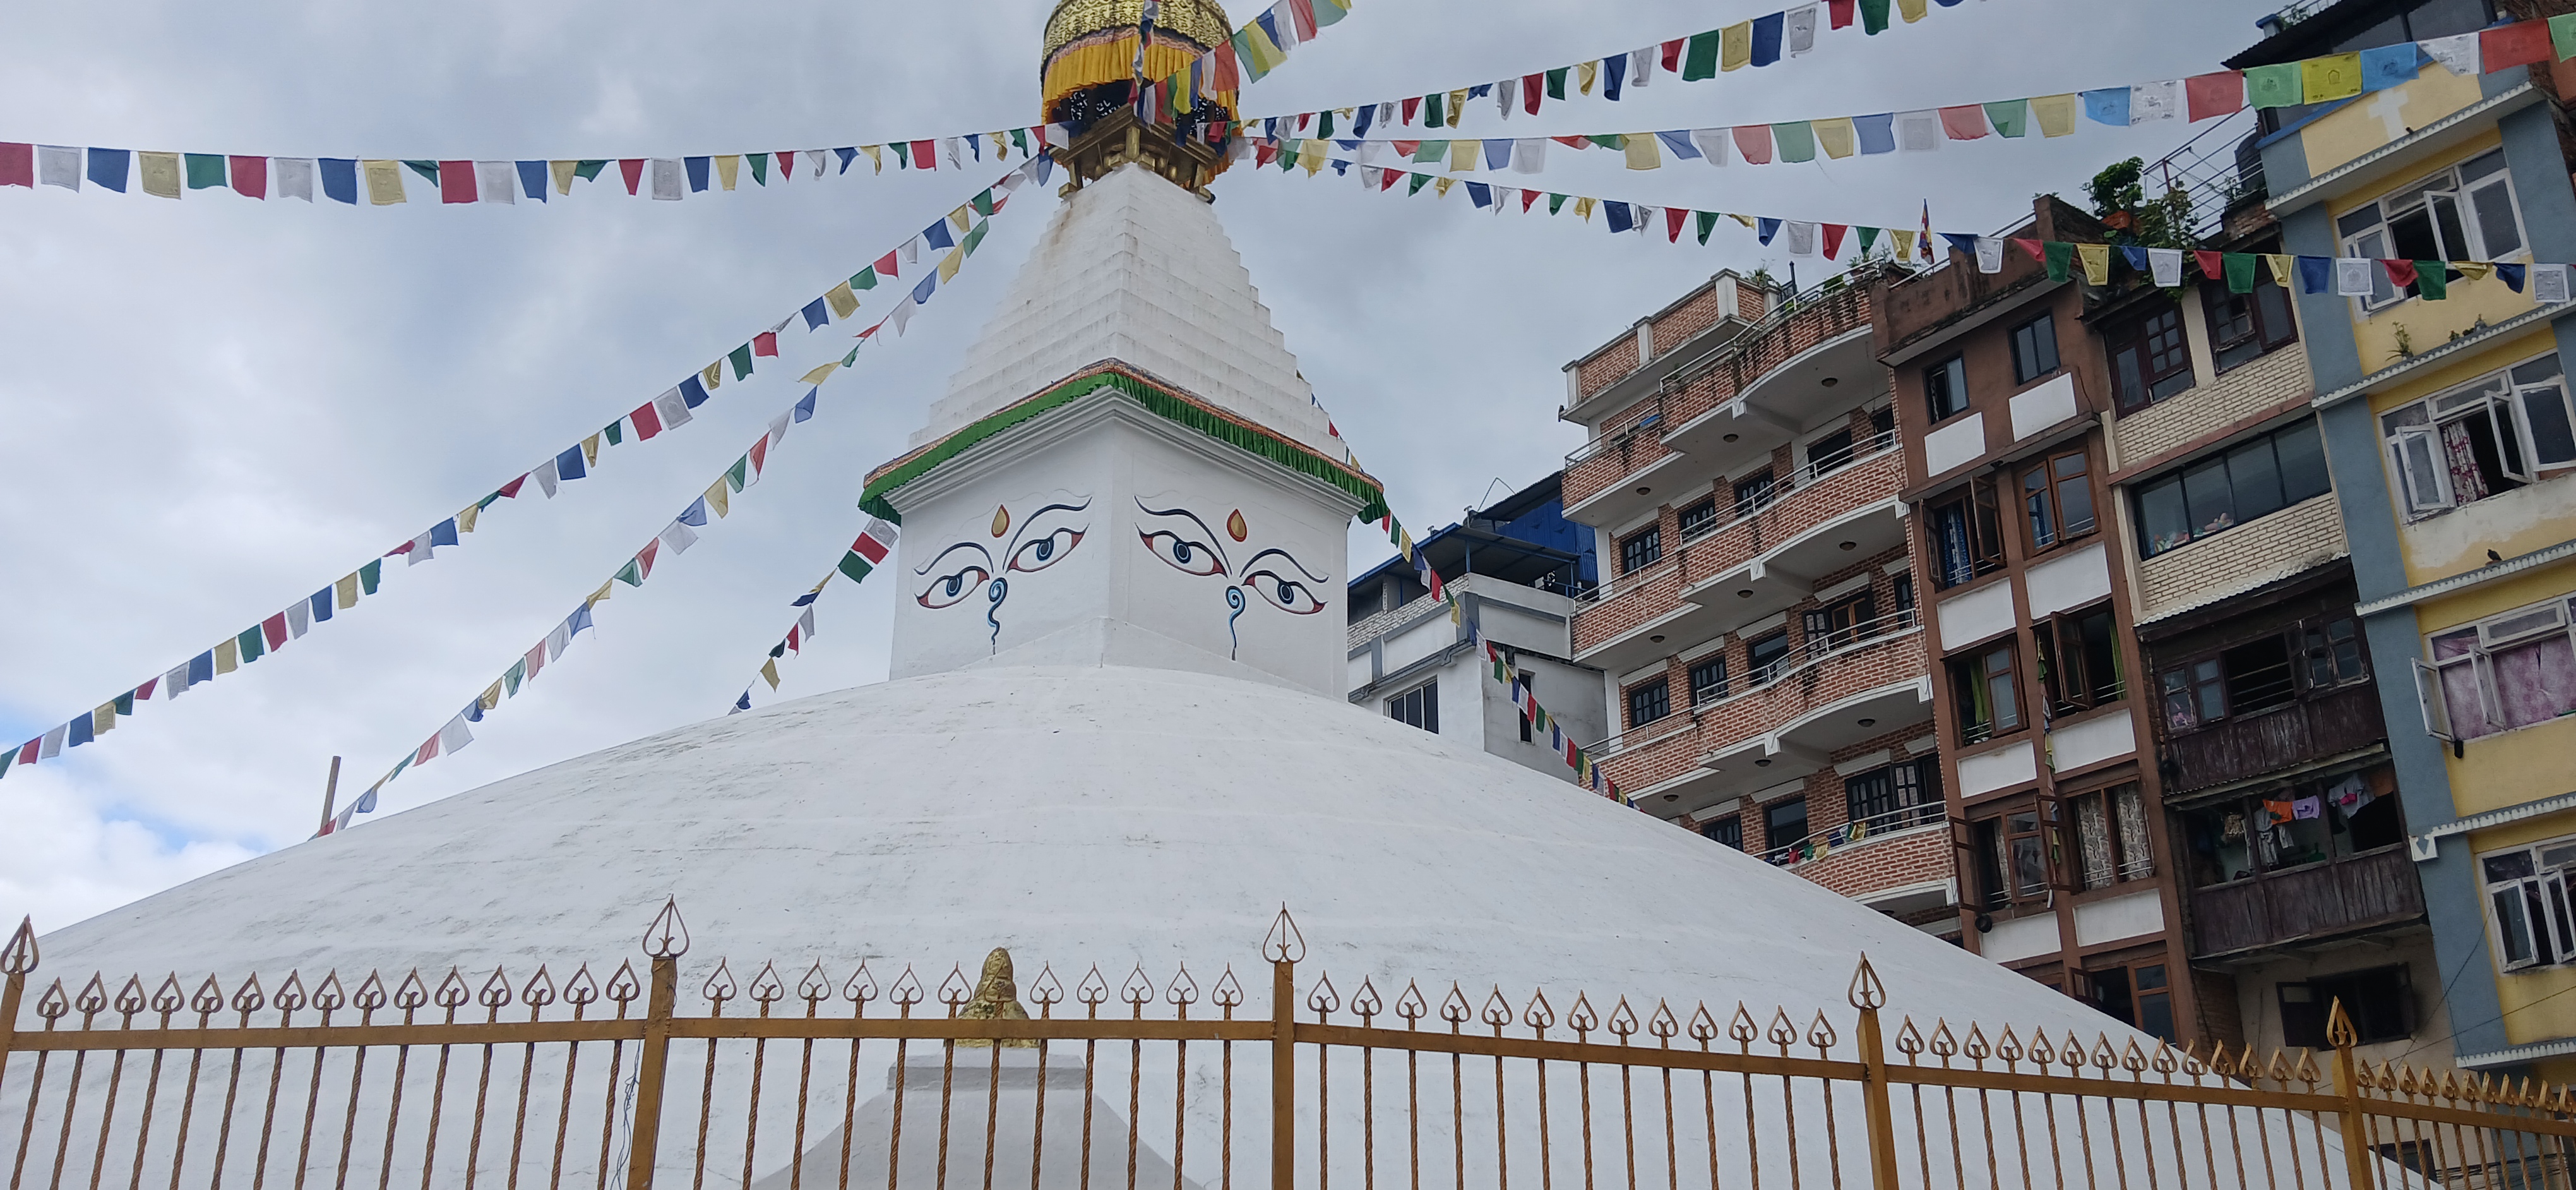
Heritage site: Ashok_stupa_Chaitya